David S. G. Goodman

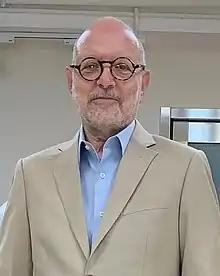
David SG Goodman

David Stephen Gordon Goodman is Director of the China Studies Centre, University of Sydney, where he is also Emeritus Professor of Chinese Politics in the Department of Government and International Relations. He is also Emeritus Professor in the Department of China Studies at Xi'an Jiaotong-Liverpool University in Suzhou, China; and Emeritus Professor in the Australia-China Relations Institute at the University of Technology, Sydney. Prof Goodman is a Fellow of the Academy of Social Sciences in Australia.